Johan de la Faille

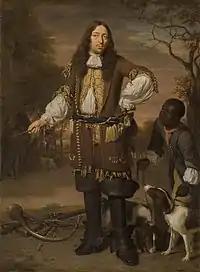
Portrait of Johan de la Faille by Jan Verkolje

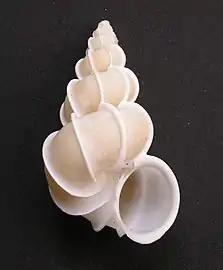
A shell of "Epitonium scalare", the precious wentletrap

Johan de la Faille (1626 or 26 December 1628 – 14 October 1713) was a member of the vroedschap in Delft. As a supporter of prince William III of Orange, he was appointed in 1672, the Year of Disaster after the First Stadtholderless Period, when the Dutch Republic was in danger.